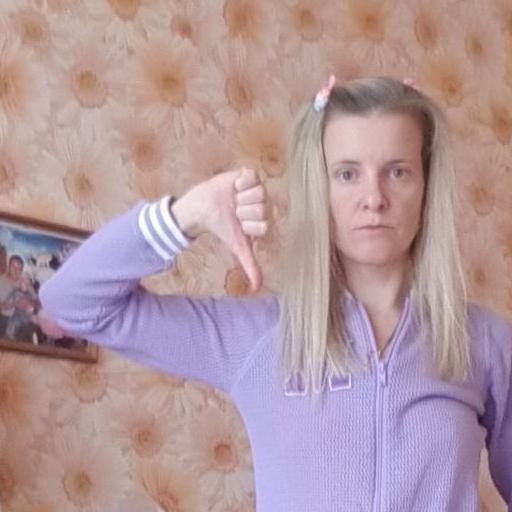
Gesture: dislike